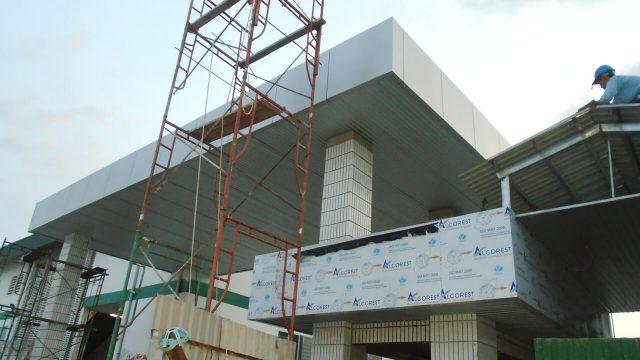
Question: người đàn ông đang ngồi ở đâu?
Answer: trên mái nhà